Dino Baggio

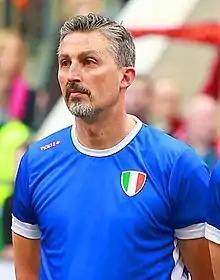
Baggio in 2018

Dino Baggio (born 24 July 1971) is an Italian former professional footballer who played as a defensive midfielder.